Describe the emotion expressed in this image:  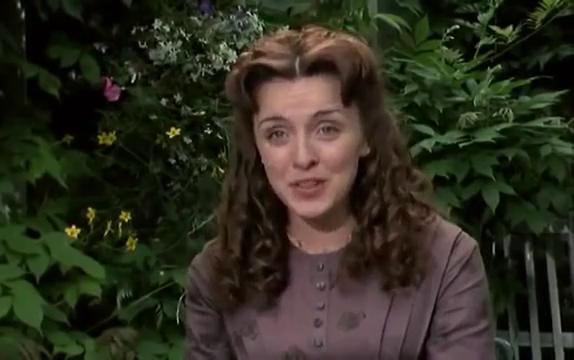
This person displays Fear, valence and arousal with high intensity.